Torpedo bomber

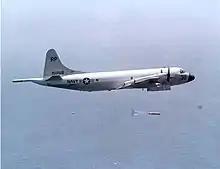
A P-3 Orion dropping an anti-submarine torpedo

On 12 February 1942, Bristol Beauforts were dispatched to intercept the German cruiser "Prinz Eugen" off Trondheim, Norway. "Prinz Eugen" had accompanied "Bismarck" into the Atlantic, but returned to Brest. For the first time, the Beauforts were accompanied by Bristol Beaufighters and Bristol Blenheims. In a new RAF tactic, the Blenheims acted as decoys, making pretense torpedo runs, while the Beaufighters, a development of the Beaufort fitted with four cannon, shot up the anti-aircraft gunners. This was intended to give the Beauforts a clear torpedo run. However, none of the 28 Beauforts achieved a hit, and three aircraft were lost.